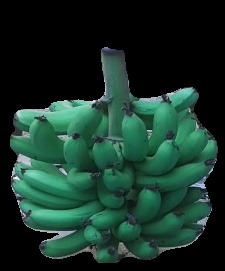
Variety: pachbale
Grade: grade3